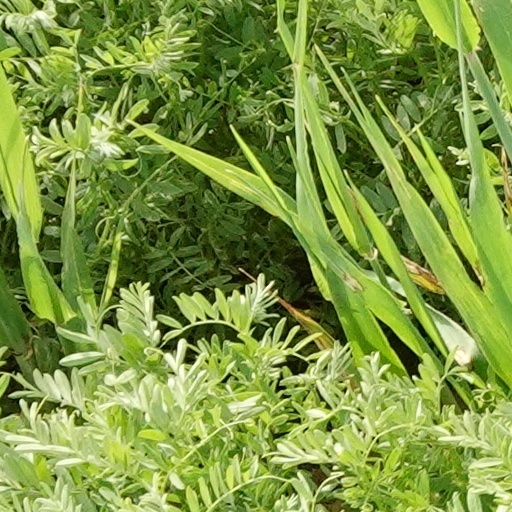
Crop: wheat